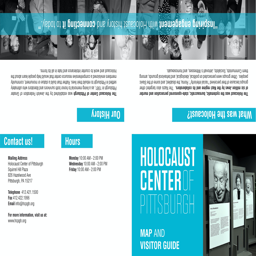
because the brochure is folded from piece of paper , certain sections of text have to be upside down .